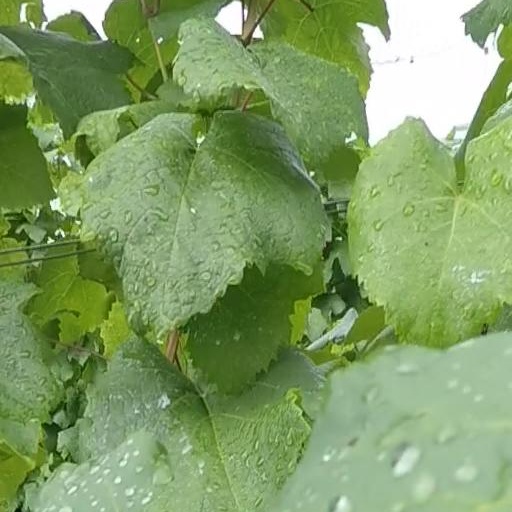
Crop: grape